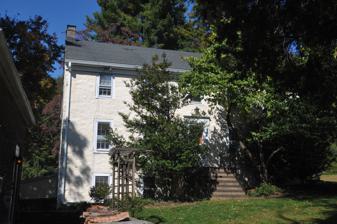
Building: Colonel John Van Cleve Homestead
Country: United States of America
Year built: 1843
United States historic place Colonel John Van Cleve Homestead U.S. National Register of Historic Places New Jersey Register of Historic Places Poor Farm Main House Show map of Mercer County, New Jersey Show map of New Jersey Show map of the United States Location 44–46 Poor Farm Road, Hopewell Township, New Jersey Nearest city Pennington, New Jersey Coordinates 40°21′11″N 74°49′27″W / 40.35306°N 74.82417°W / 40.35306; -74.82417 ( Colonel John Van Cleve Homestead ) Area 4.7 acres (1.9 ha) Built 1843 ( 1843 ) NRHP reference No. 83001605 NJRHP No. 1704 Significant dates Added to NRHP February 16, 1983 Designated NJRHP December 21, 1982 The Colonel John Van Cleve Homestead , also known as the Hopewell Township Poor Farm , features a historic stone house built in 1843 and located at 44–46 Poor Farm Road, northwest of Pennington , in Hopewell Township in Mercer County, New Jersey , United States. The 4.7-acre (1.9 ha) property was added to the National Register of Historic Places on February 16, 1983, for its significance in architecture and social history. History and description The Hopewell Township Poor Farm was established in 1821 on the earlier farmstead. The two and one-half story Poor Farm Main House was built in 1843 using fieldstone . The Poor Farm, an almshouse , operated until 1951. Also contributing to the listing, the Old Van Cleve Farmhouse is a one and one-half fieldstone house, constructed in the mid 18th century. It was the home of Colonel John Van Cleve, an officer in the Hunterdon County Militia during the American Revolutionary War . Old Van Cleve Farmhouse See also National Register of Historic Places listings in Mercer County, New Jersey References